David Gentleman

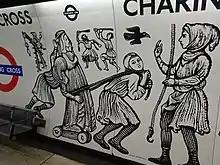
Detail of Gentleman's mural at Charing Cross tube station

Gentleman's early wood engravings were for Penguin paperbacks, greetings cards, wine lists, press ads, and books – "Swiss Family Robinson" and John Clare's "The Shepherd's Calendar". He engraved a series of 32 covers for the New Penguin Shakespeare series. His wood engravings appear on many of his stamps, and in a 100-metre-long mural, his most widely seen public work.